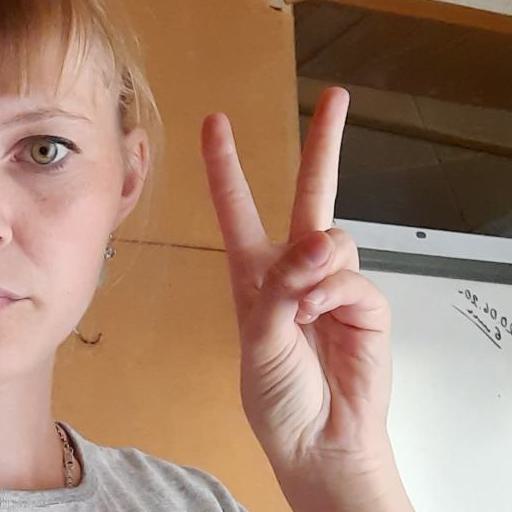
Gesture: peace